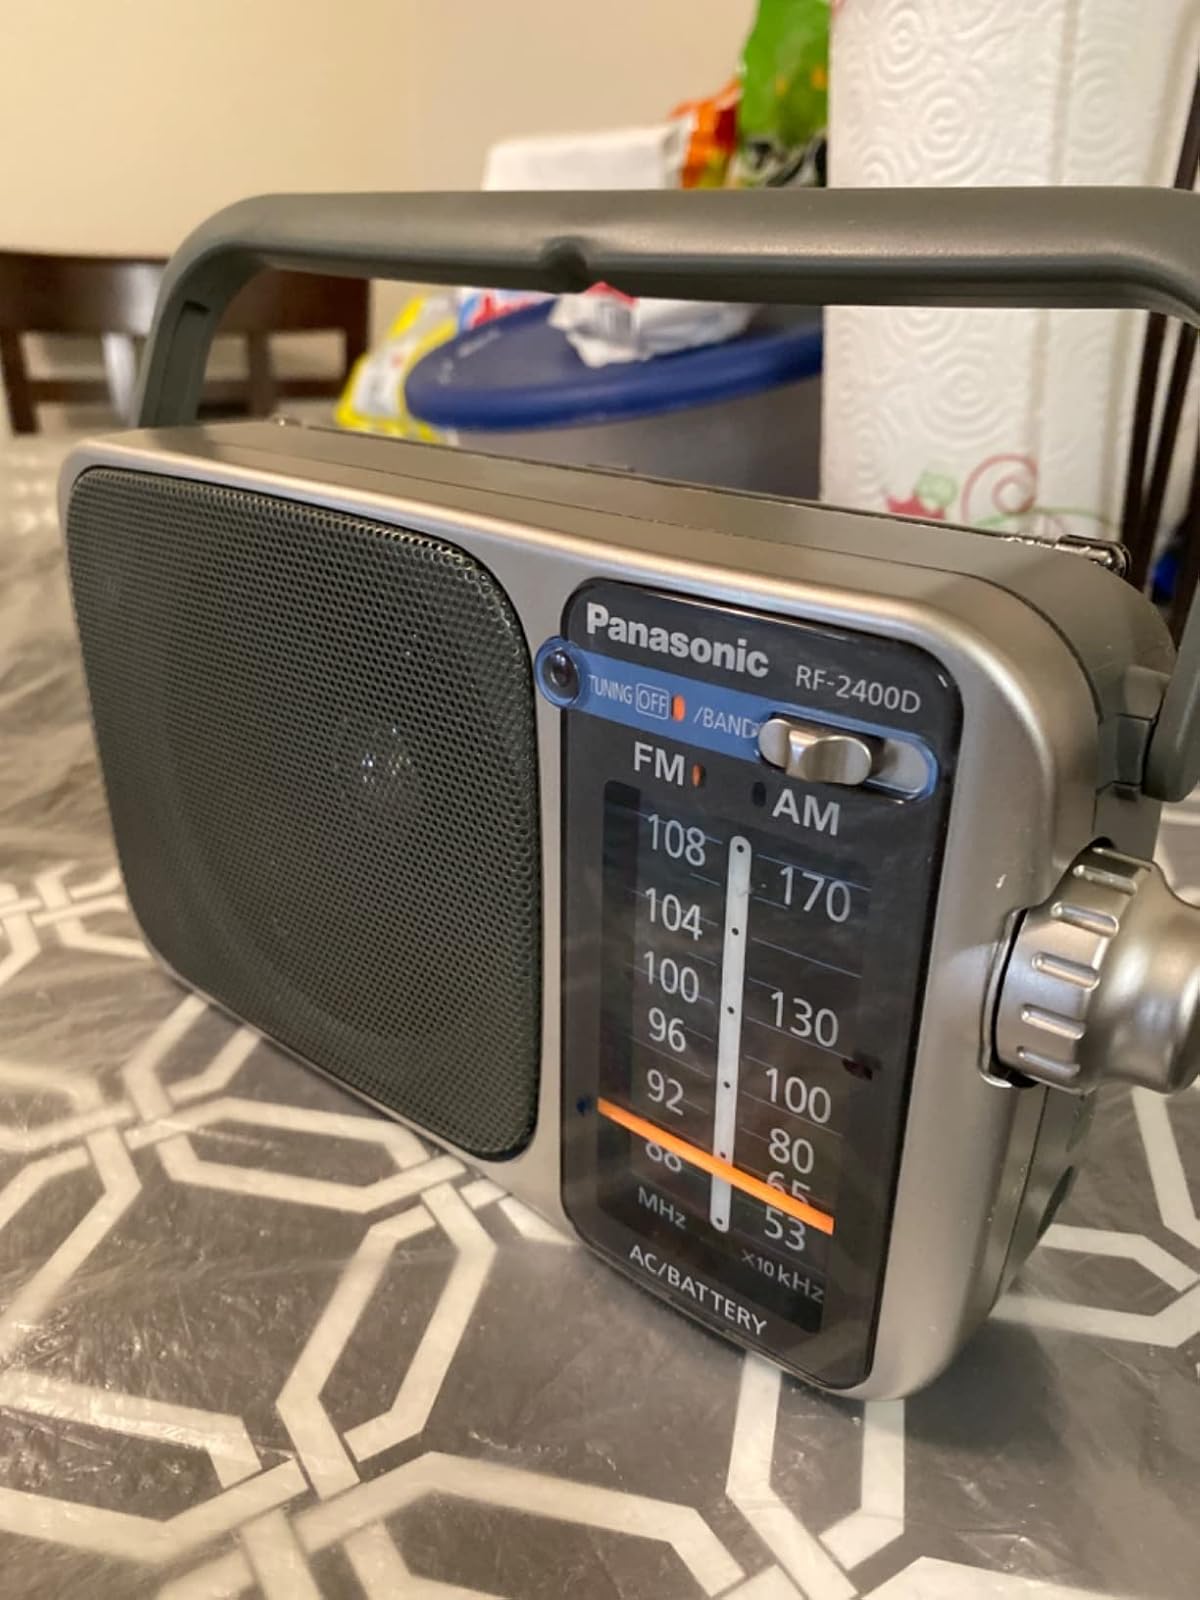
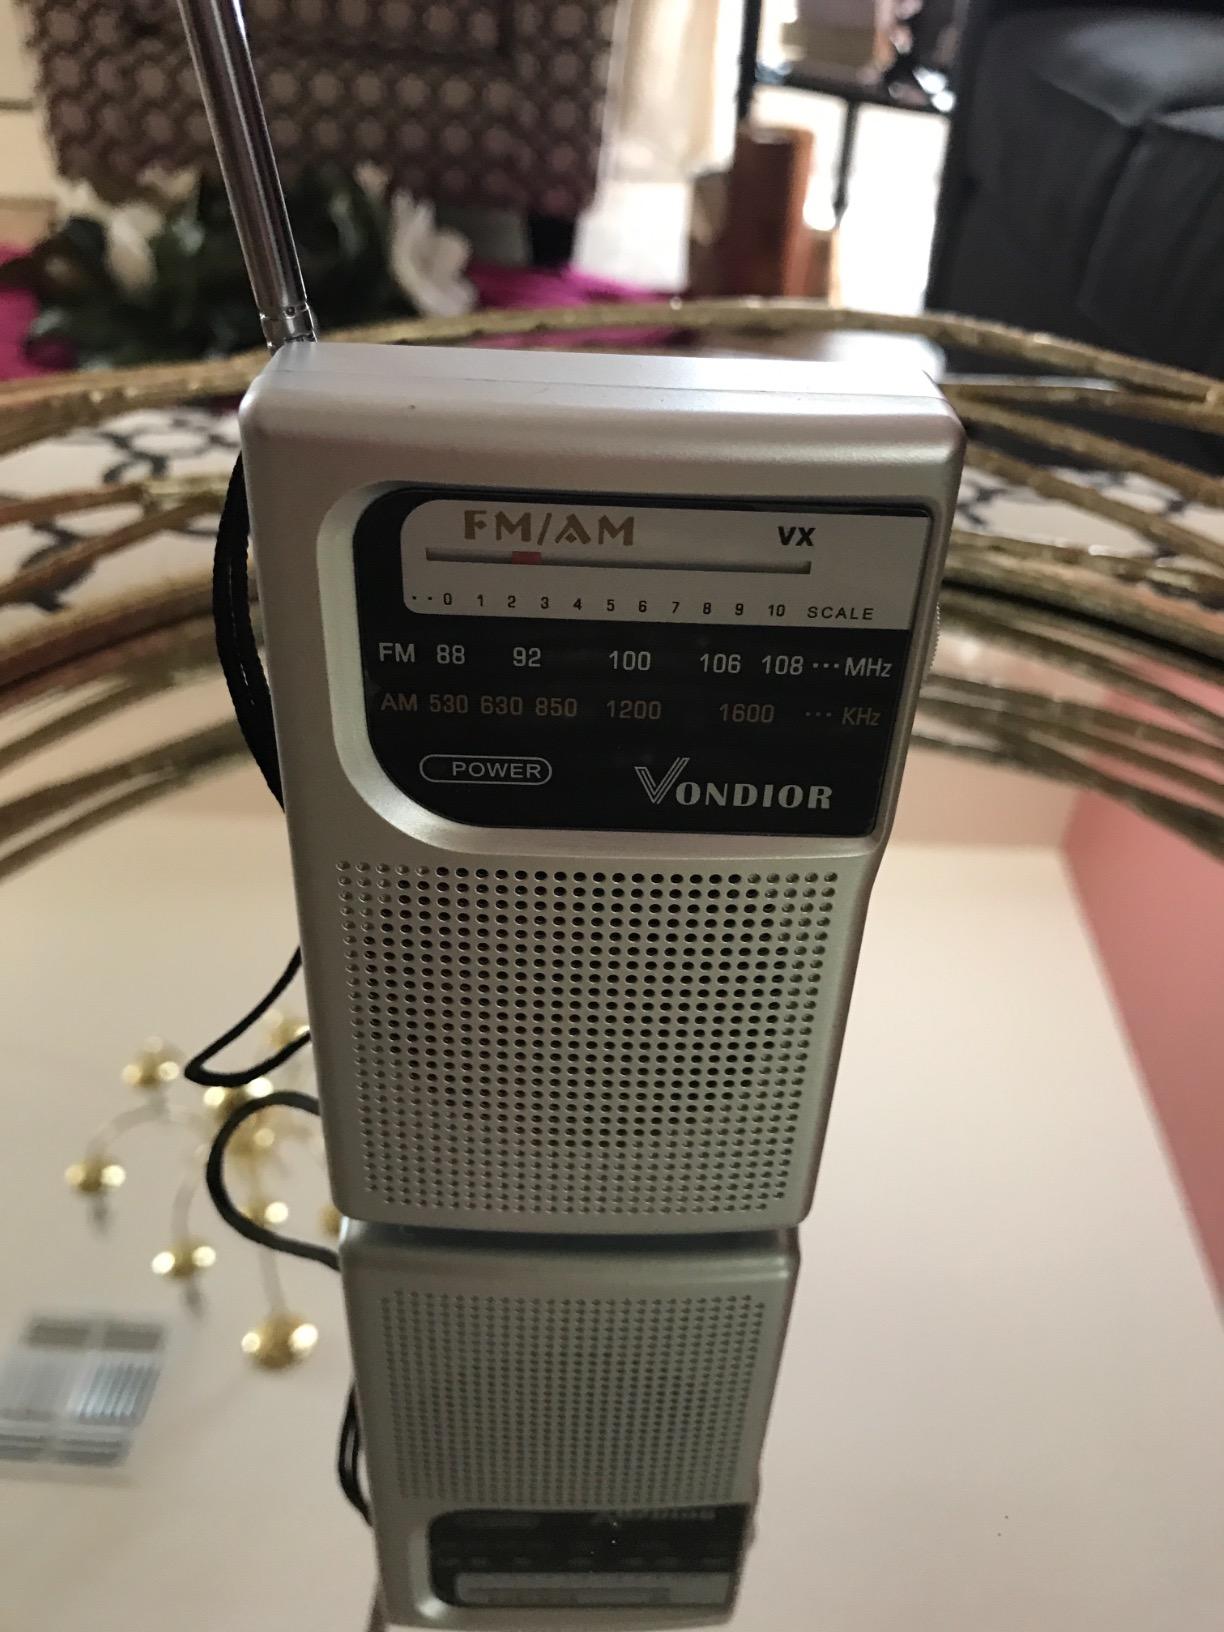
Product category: radio
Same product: no